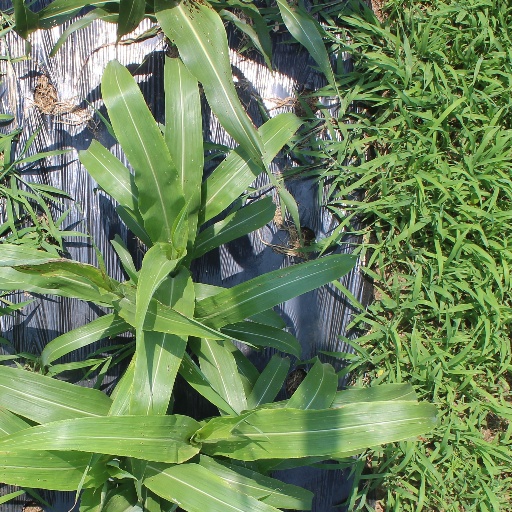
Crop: sorghum